Geology of Cape Town

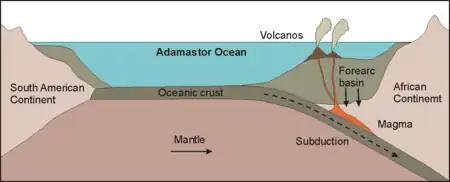
Possible tectonic setting during deposition of the Malmesbury group. (after Compton 2004)

The late-Precambrian age Malmesbury Group is the oldest rock formation in the area, consisting of alternating layers of dark grey fine-grained greywacke, sandstone and slate, seen along the rocky Sea Point and Bloubergstrand shorelines, and from the Strand to Gordon's Bay. These sediments were originally deposited on an ancient continental slope by submarine slumping and turbidity currents. The sequence was subsequently metamorphosed by heat and pressure and folded tightly in a NW direction during the Saldanian orogeny so that the rock layers are now almost vertical. These rocks were, in most places, scoured by wave action during past periods of higher sea level.